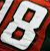
Number: 8